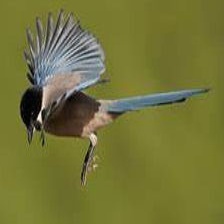
Species: IBERIAN MAGPIE
Scientific name: CYANOPICA COOKI
ImageNet parent category: magpie